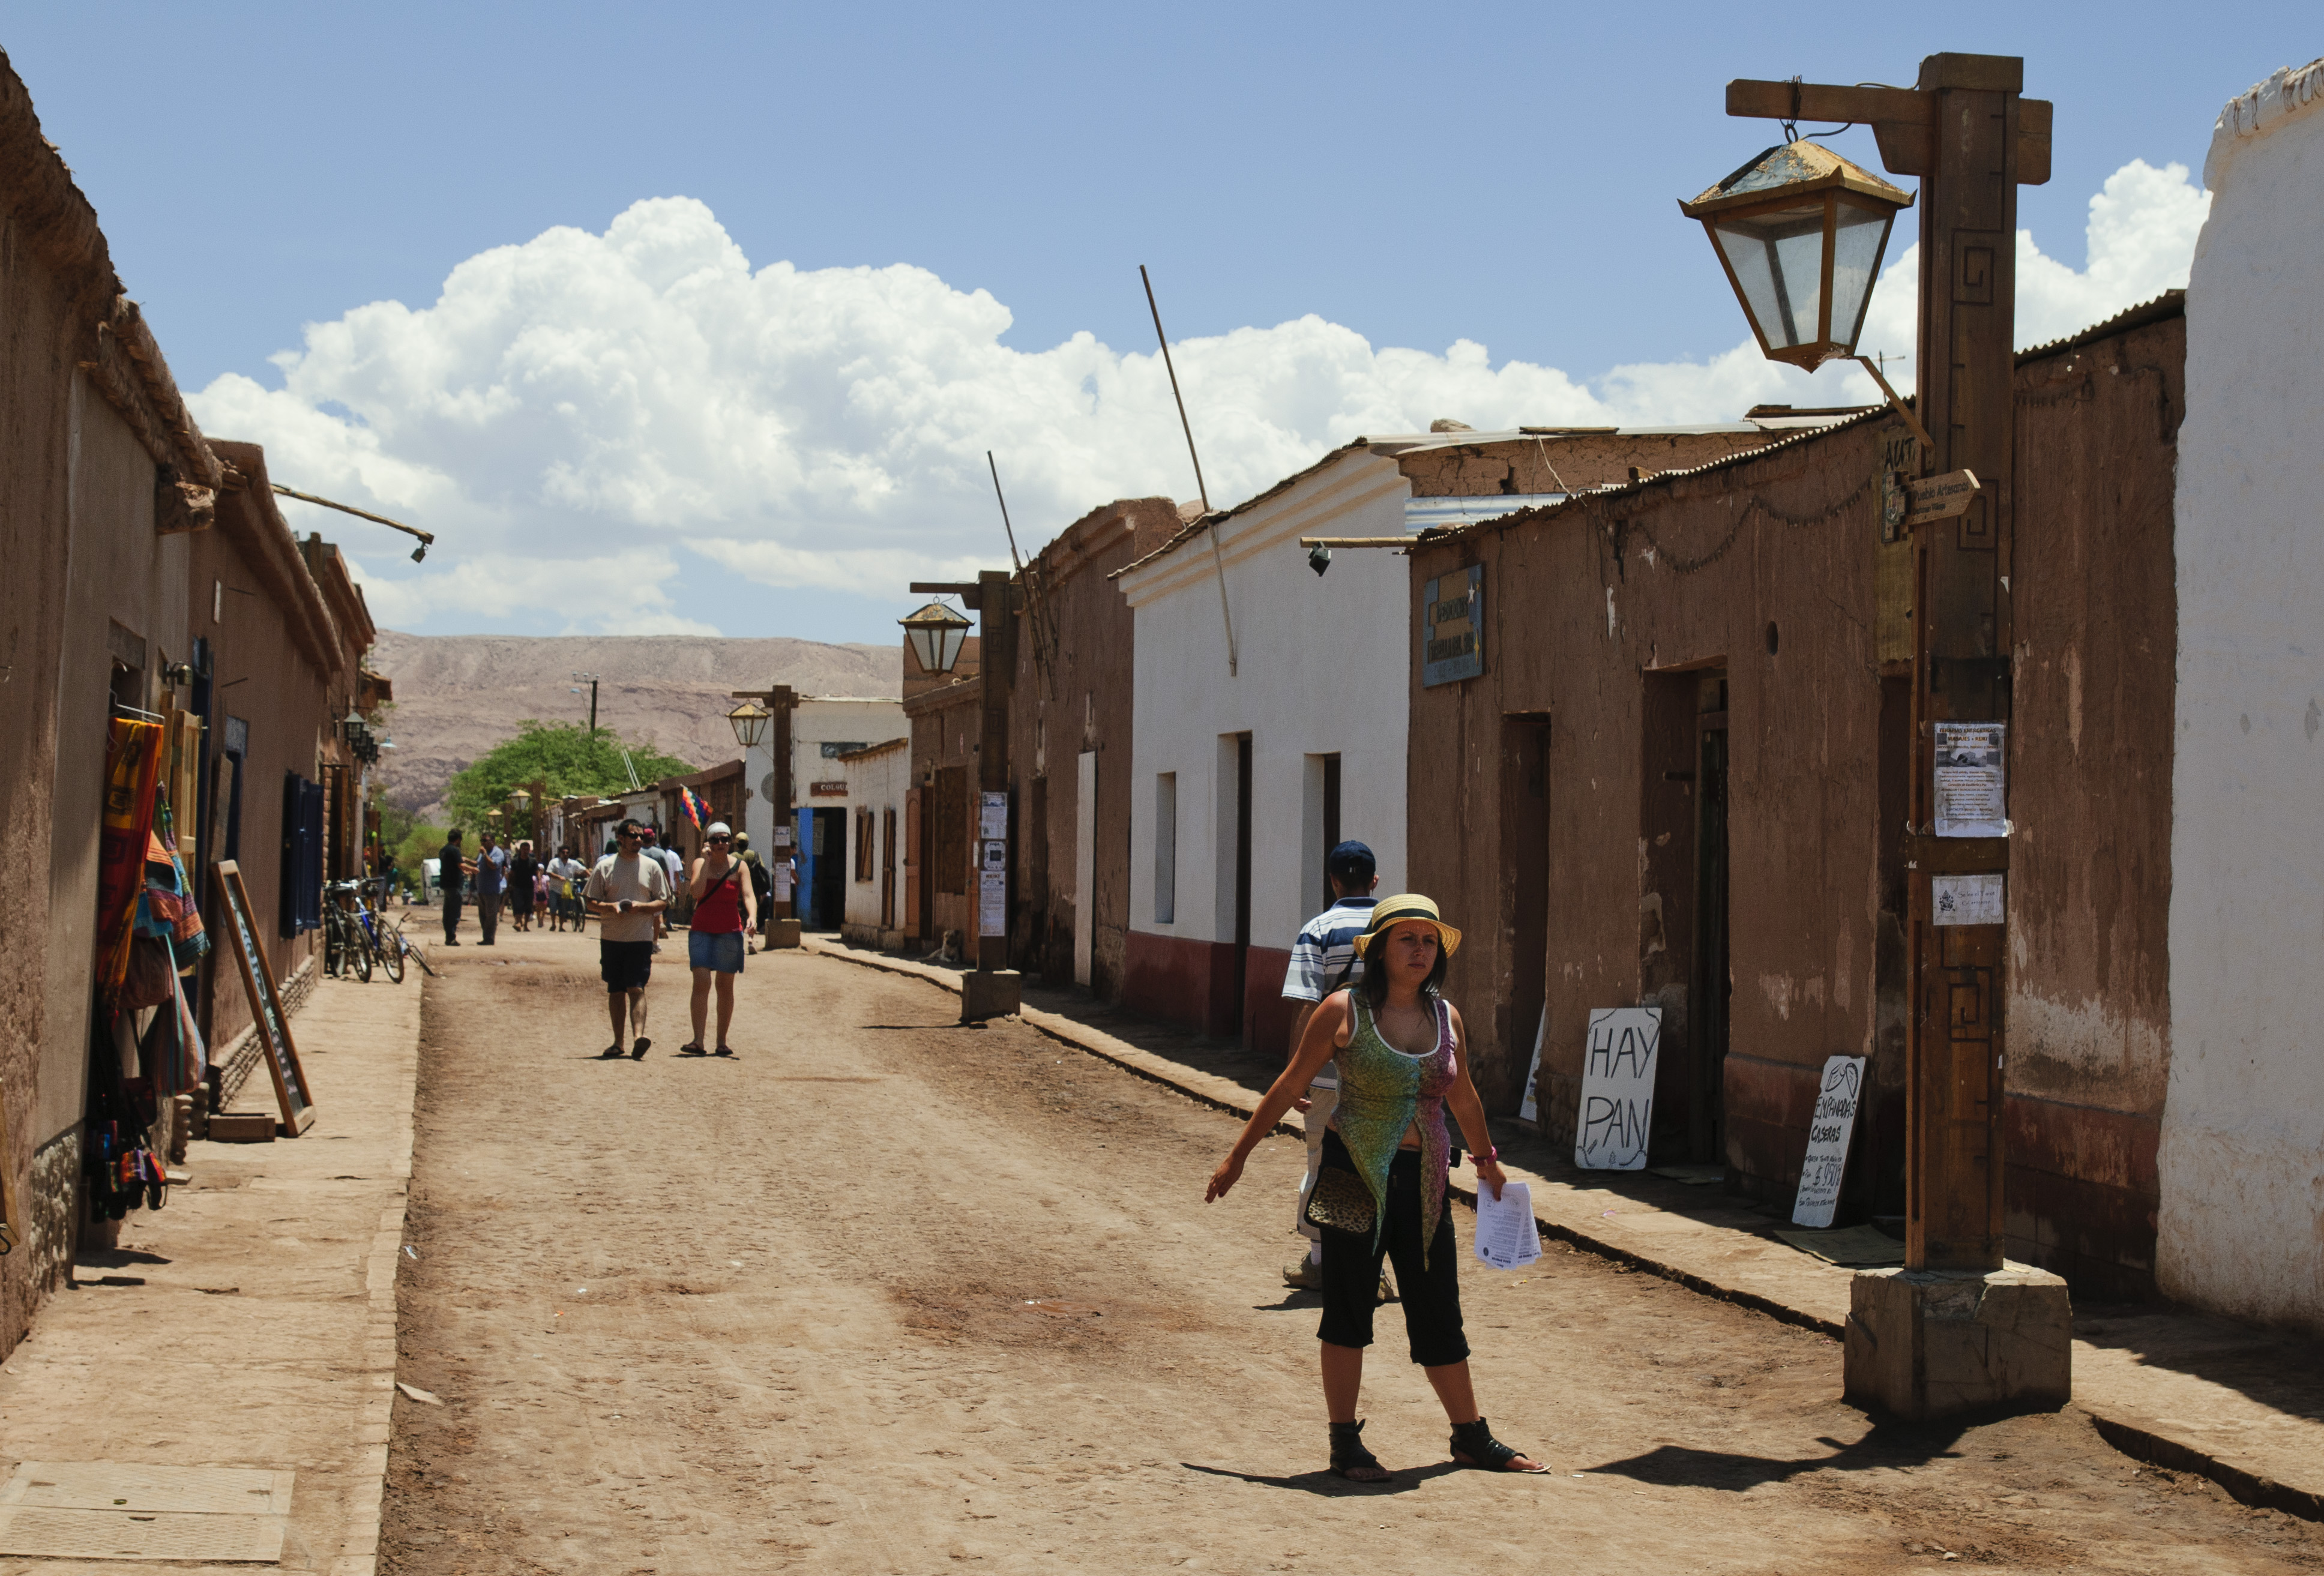
road, street, town, travel, village, transport, nikon, tourism, chile, infrastructure, sanpedrodeatacama, d300, neighbourhood, ancient history